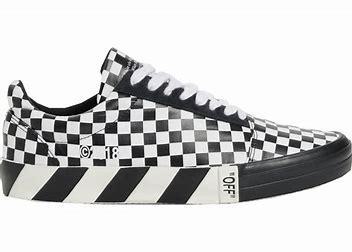
Brand: Off-White
Model: Off Vulc